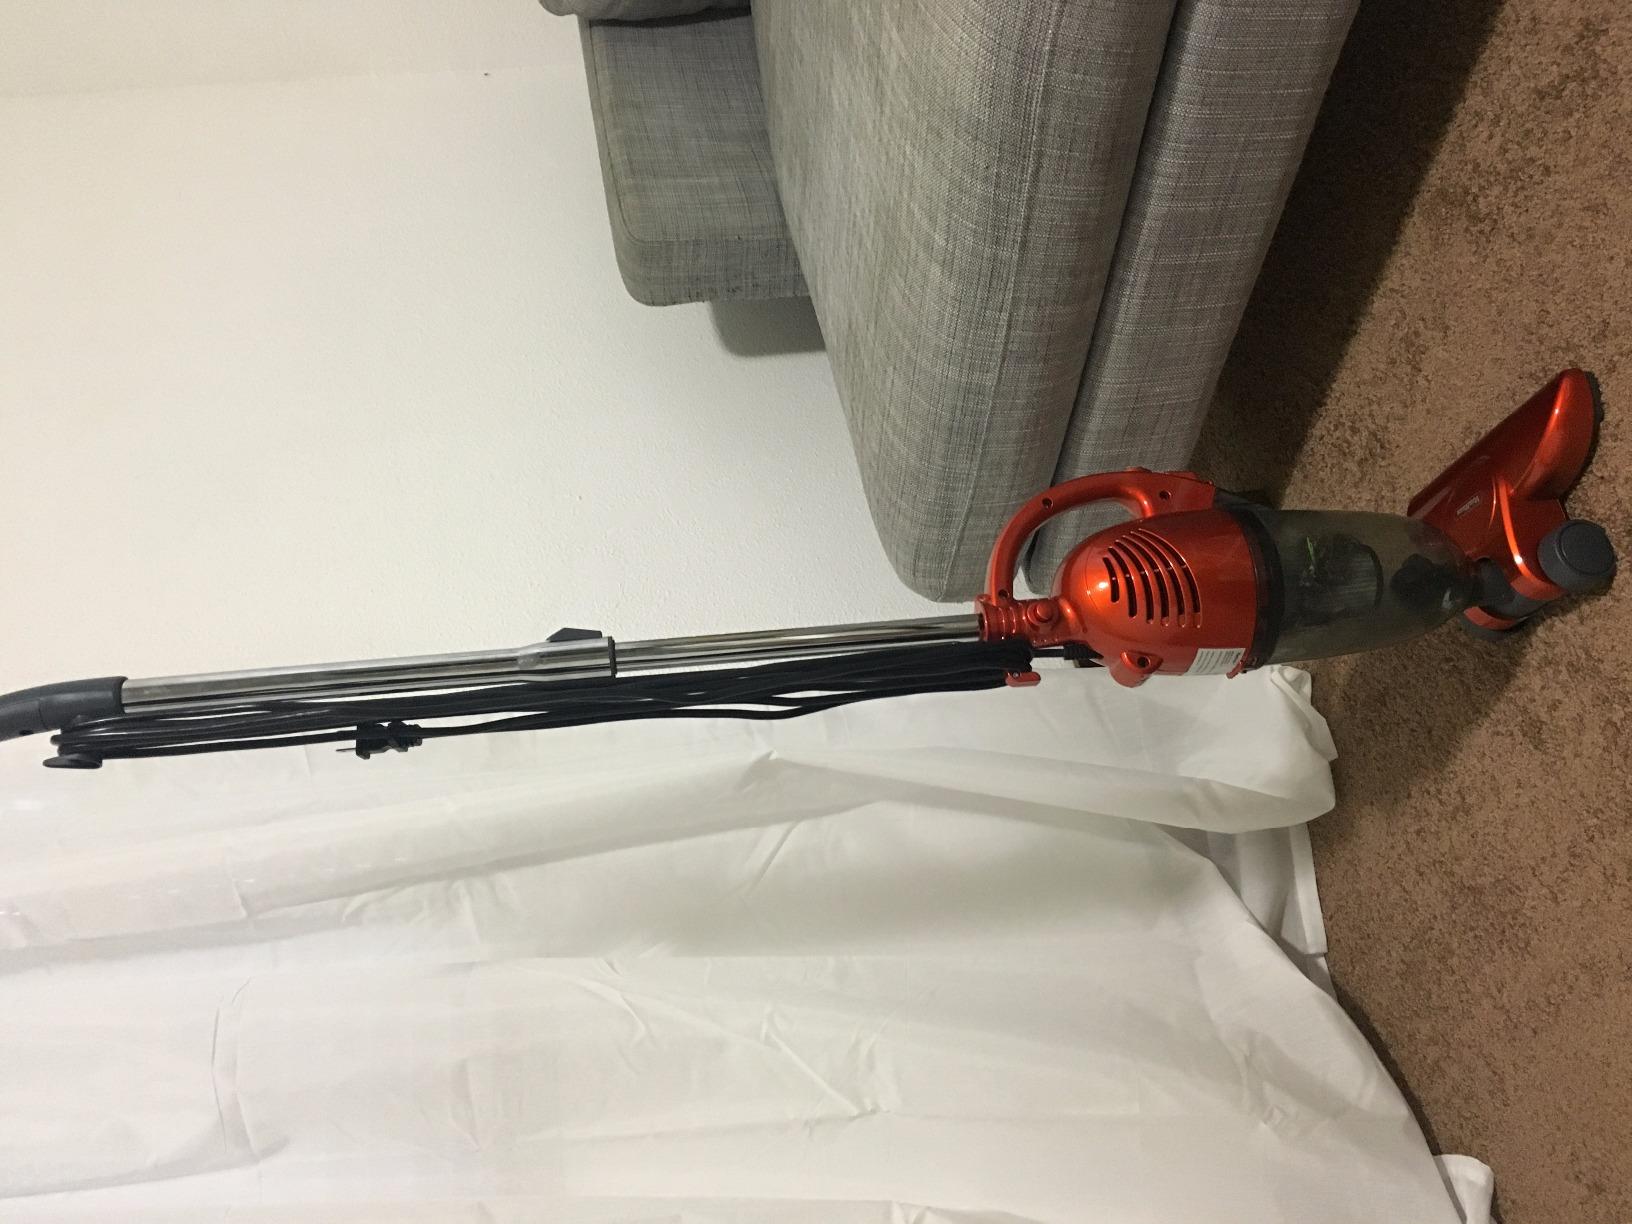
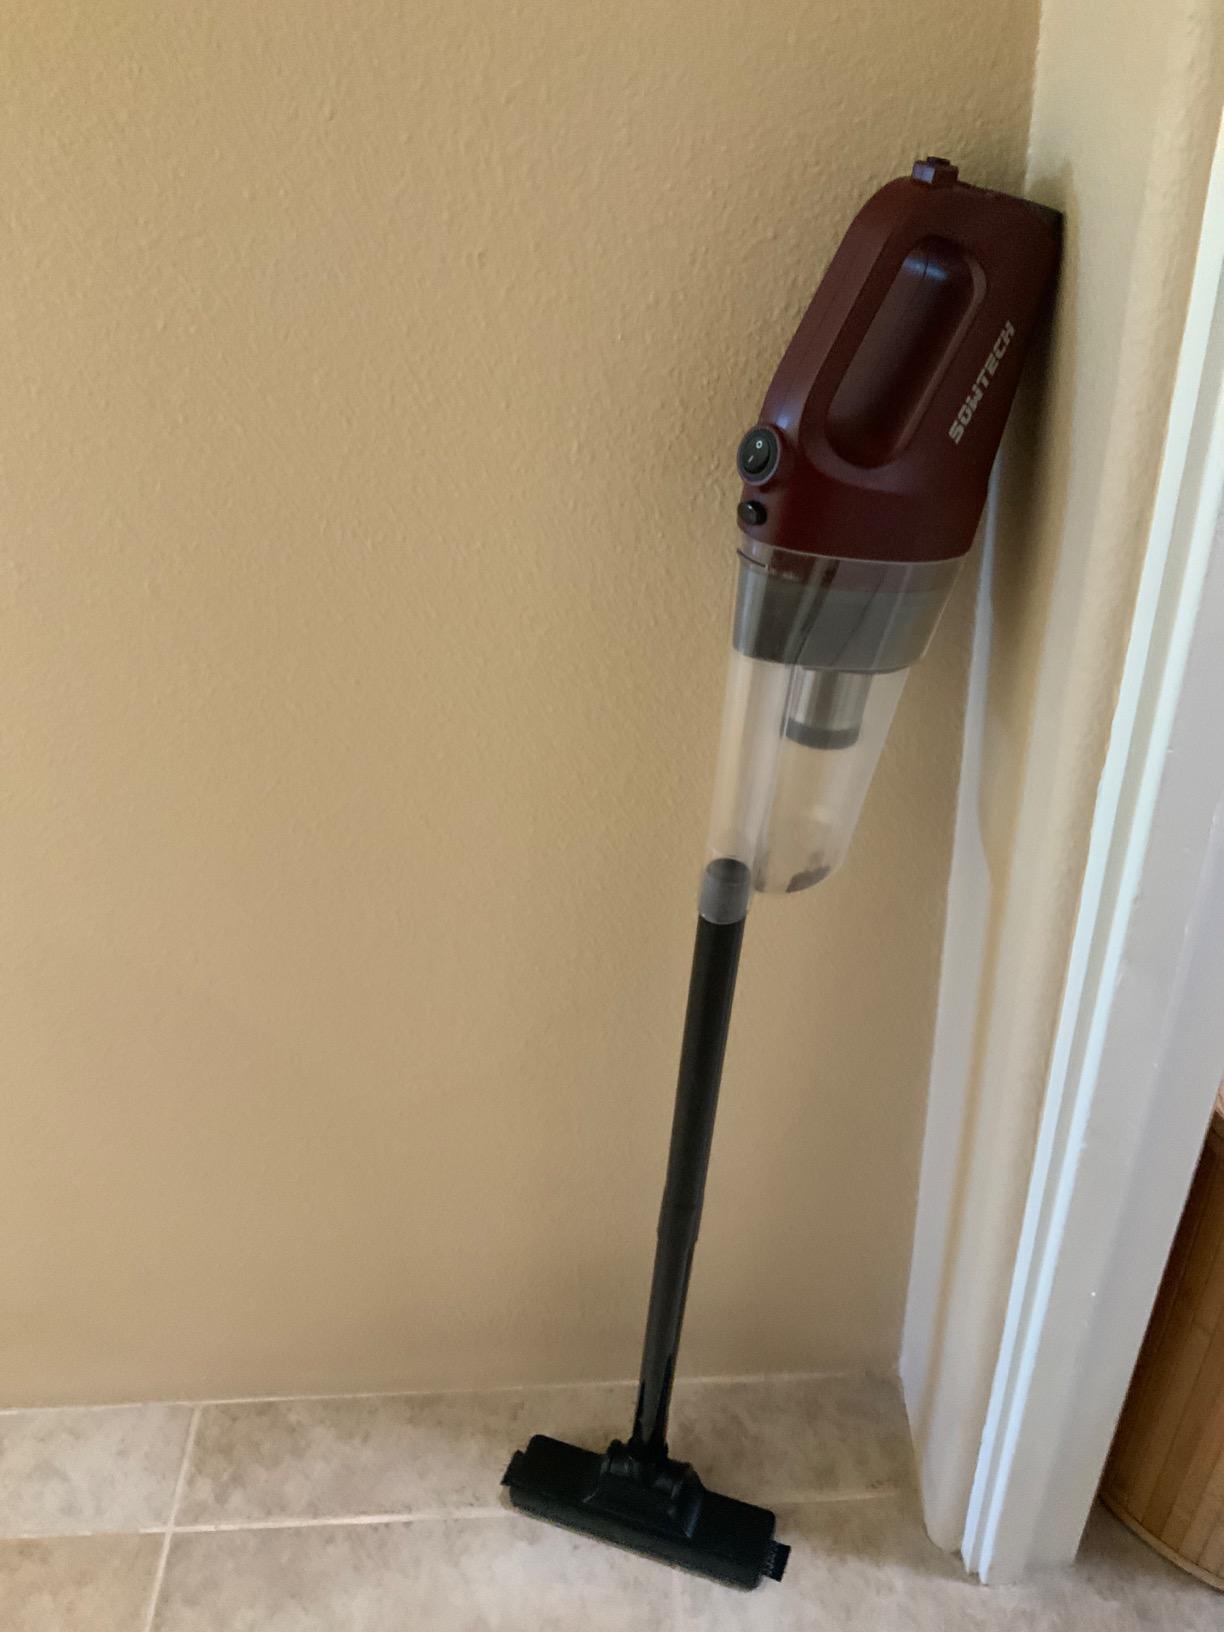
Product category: items_vacuum
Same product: no